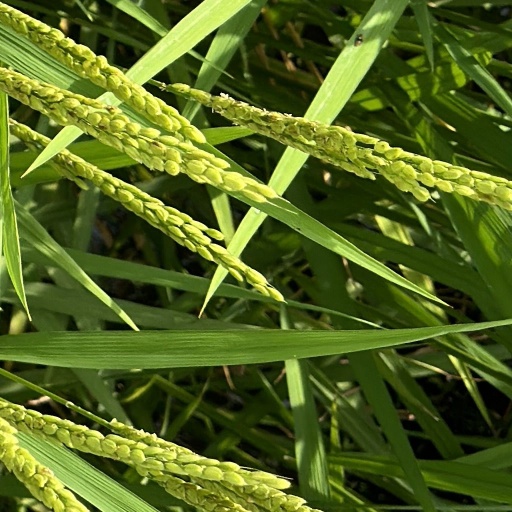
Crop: rice